Supreme Macedonian Committee chetas' action

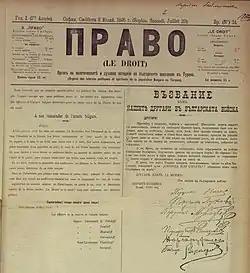
Appeal of the Supreme Committee to the Bulgarian officers about participation in the action of 1895 in newspaper "Pravo".

The Supreme Macedonian Committee chetas' action in 1895 was an armed expedition of several chetas from Bulgaria into the Ottoman-ruled Macedonia and Thrace in the period of June-August 1895. Its aim was to provoke a general uprising in the area and to draw the attention of the Great Powers to non-compliance of the Treaty of Berlin (1878), and the provided reforms in European Turkey. The Supreme Macedonian Committee invited about 40 active and reserve officers from the Bulgarian army, as well as some old vojvodes from Macedonia. Among them were Boris Sarafov, Toma Davidov, Mihail Apostolov, Yordan Venedikov, etc. The number of the rebels was about 800 people, divided into four detachments. After invading Macedonia, the separate detachments headed to Strumica, Melnik and Dospat, respectively, but generally did not achieve much success. The failure of the action caused disagreements in the organization. The Ottoman government took advantage of the attack of the Pomaks populated Dospat and spread information about the atrocities in the European press. The Great Powers did not react as expected to the raising of the Macedonian question and instead of putting pressure on the Ottoman Empire, they put pressure on the Bulgarian government.